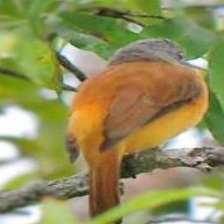
Species: CINNAMON ATTILA
Scientific name: ATTILA CINNAMOMEUS